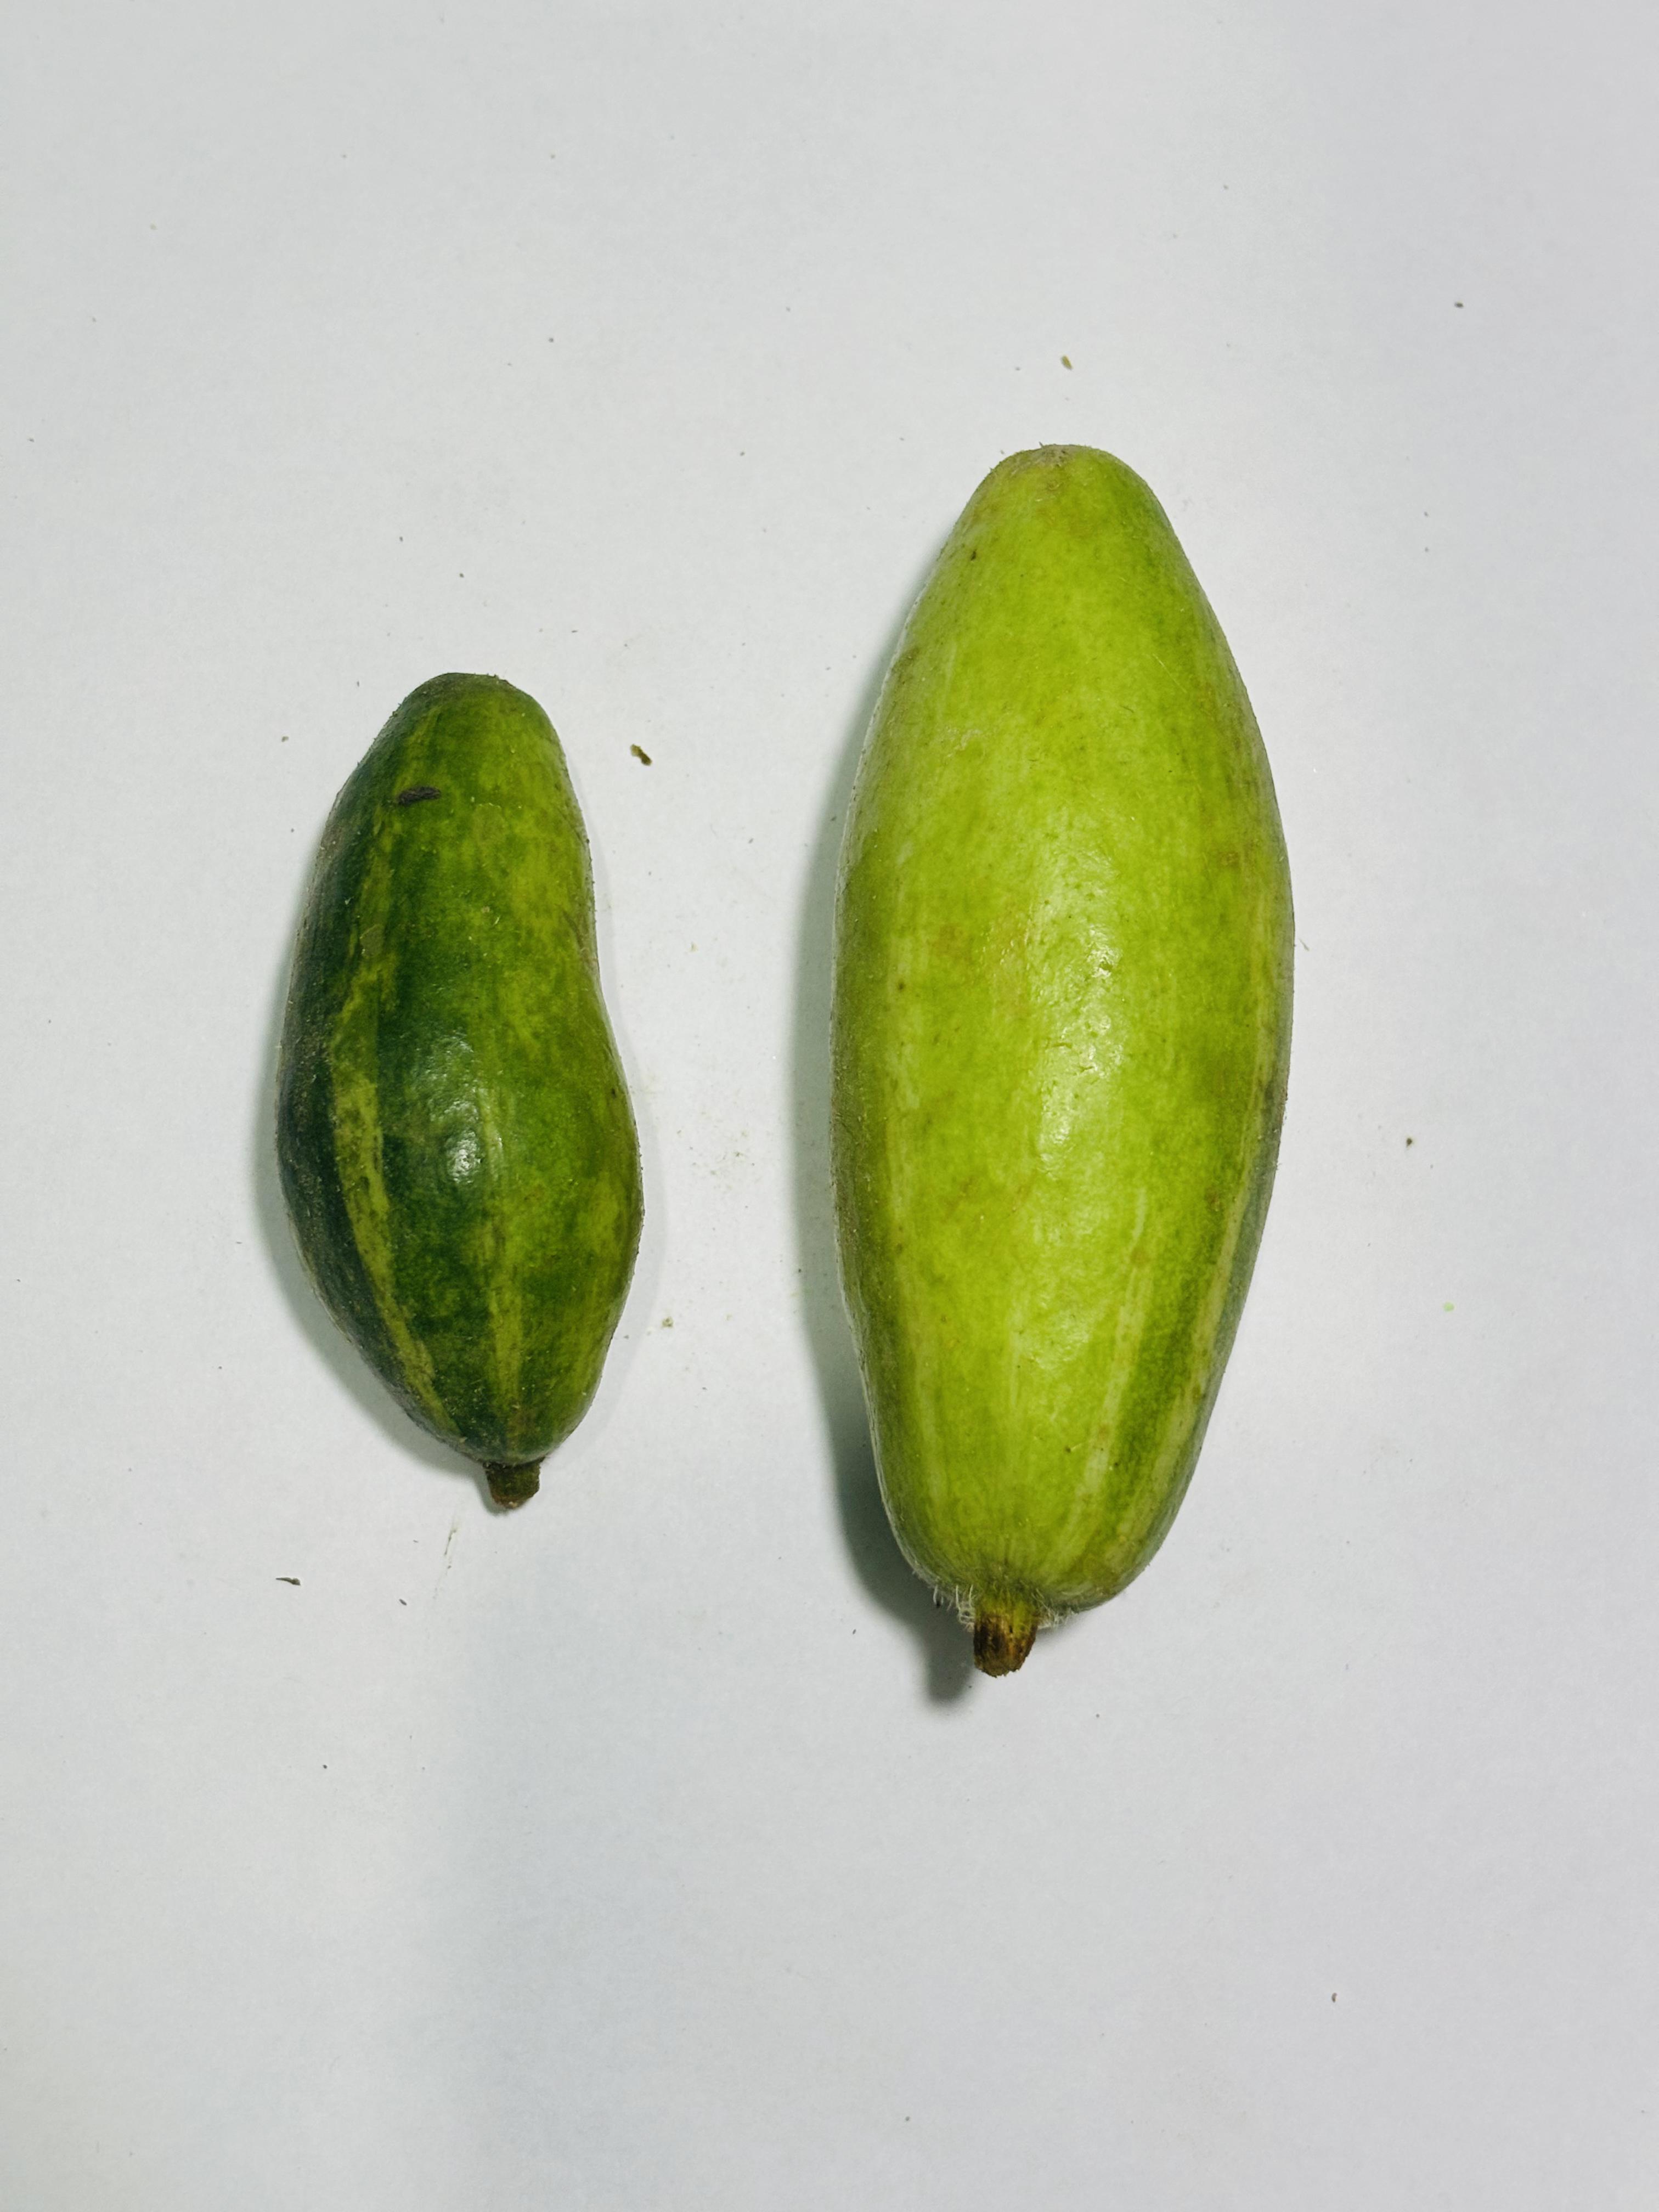
Label: Pointed gourd